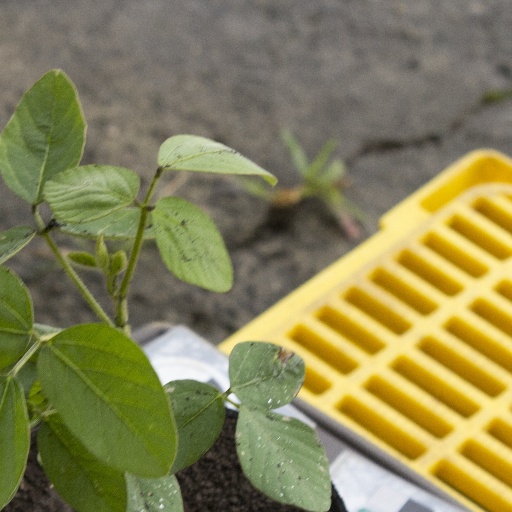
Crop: soybean